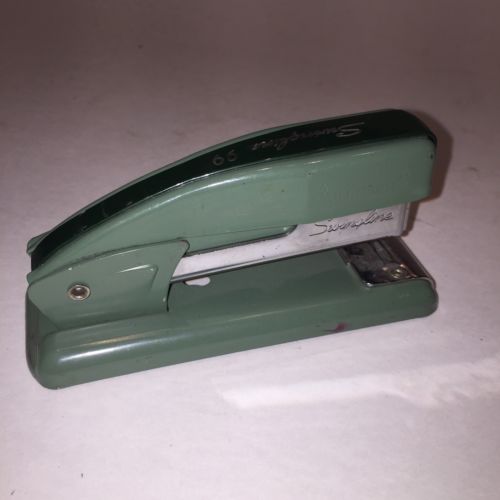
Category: stapler